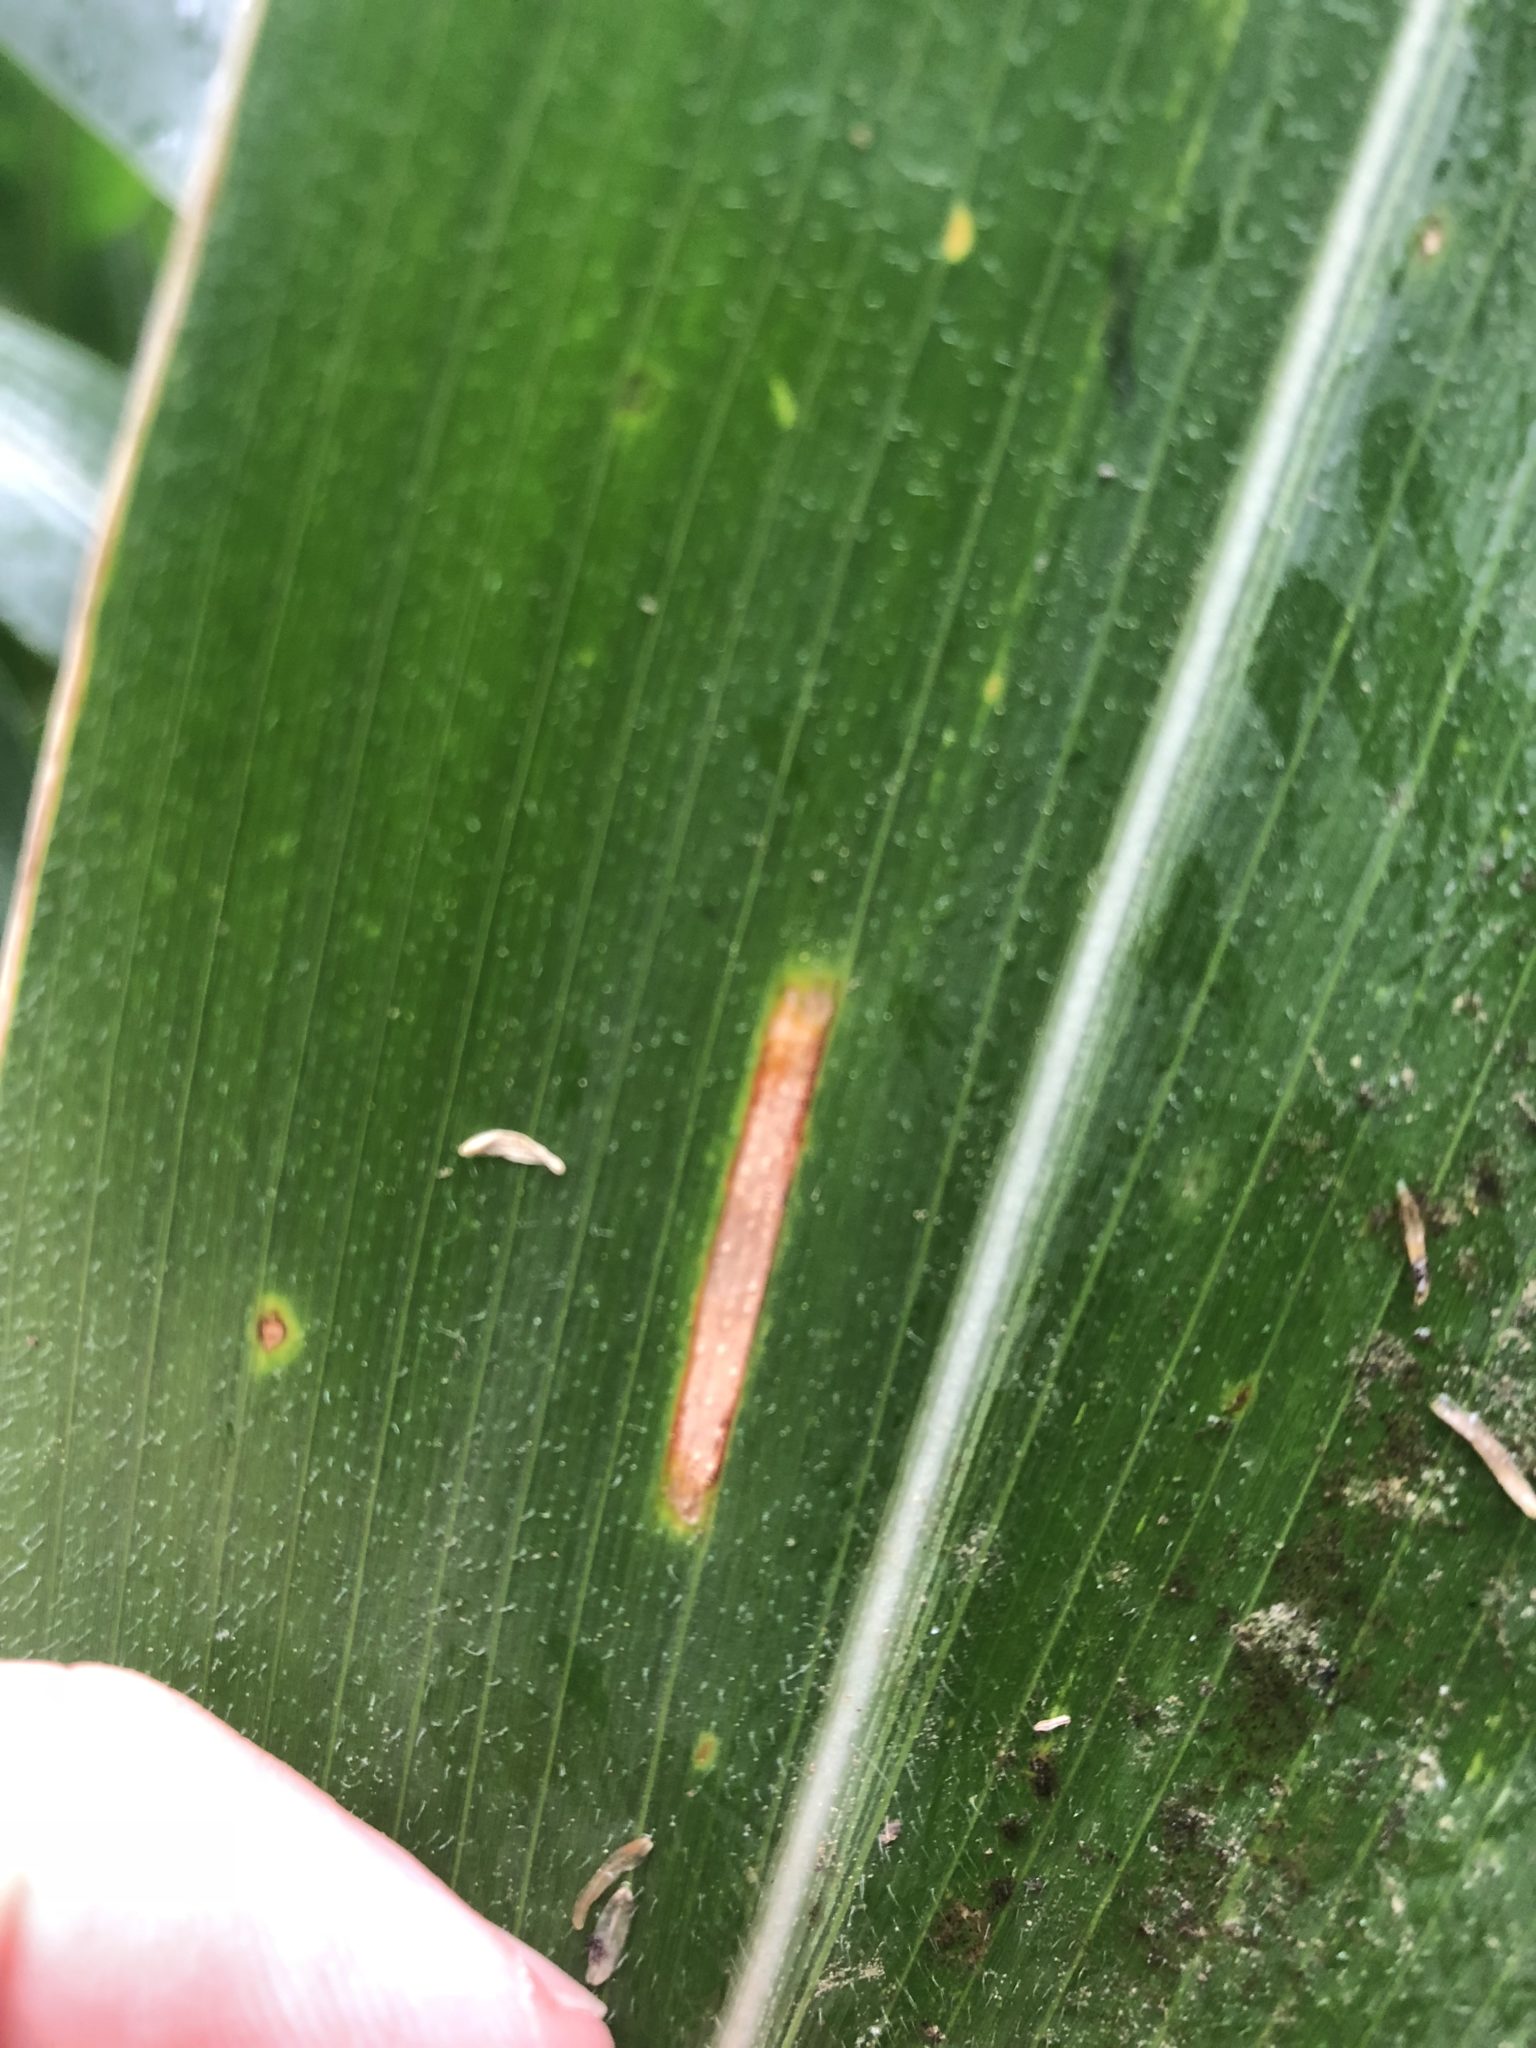
Plant: Corn
Disease: corn gray leaf spot